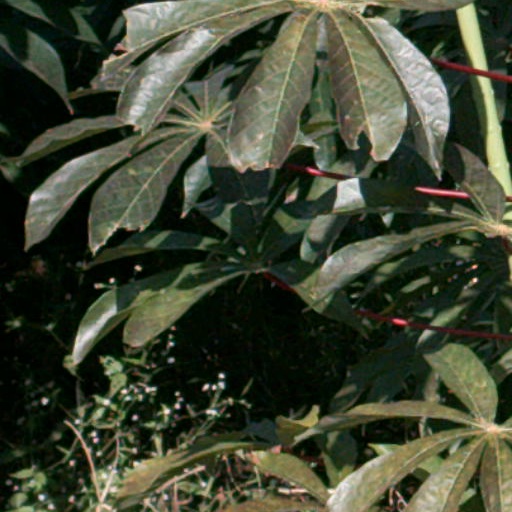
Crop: cassava